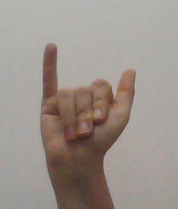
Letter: ya